History of rail transportation in California

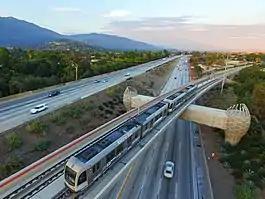
An LA Metro Rail overpass over the Foothill Freeway that was built as part of the Gold Line Foothill Extension project

The California Western Railroad is a short line railroad that never joined Amtrak. For most of its existence, the line served to haul lumber from the Mendocino Coast Range to the Northwestern Pacific Railroad in Willits. The company also ran one daily round trip passenger service to Fort Bragg — the "Skunk Train". By 1996, freight shipments had declined to the point that passenger excursions became the railroad's primary source of income. A series of tunnel collapses starting in 2013 severed the line, and service was thence reduced to purely excursions without through running.